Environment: real
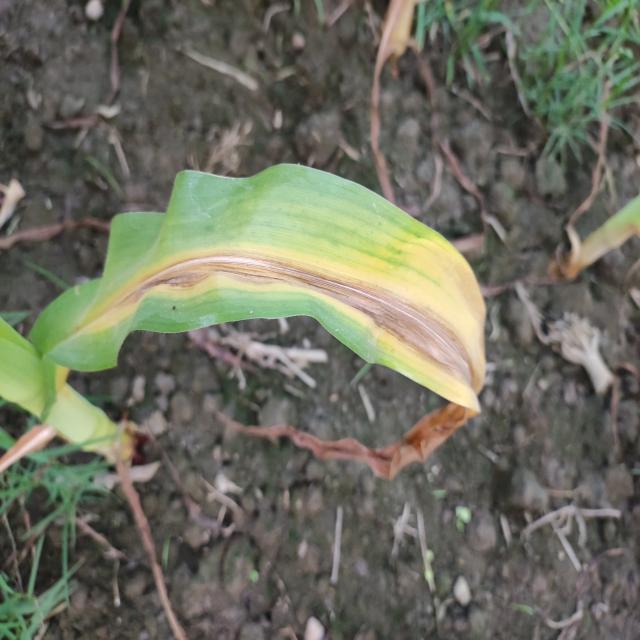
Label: nitrogen_deficiency